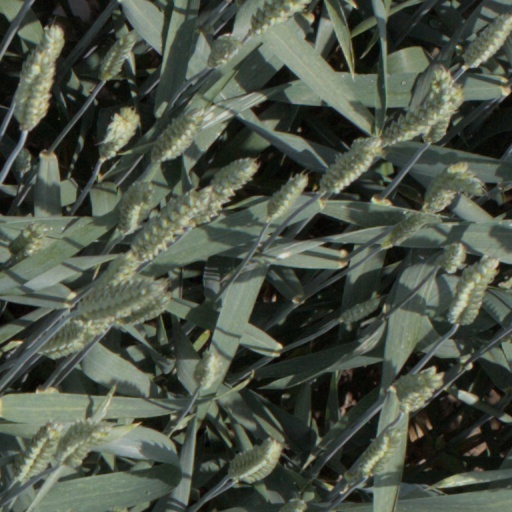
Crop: wheat